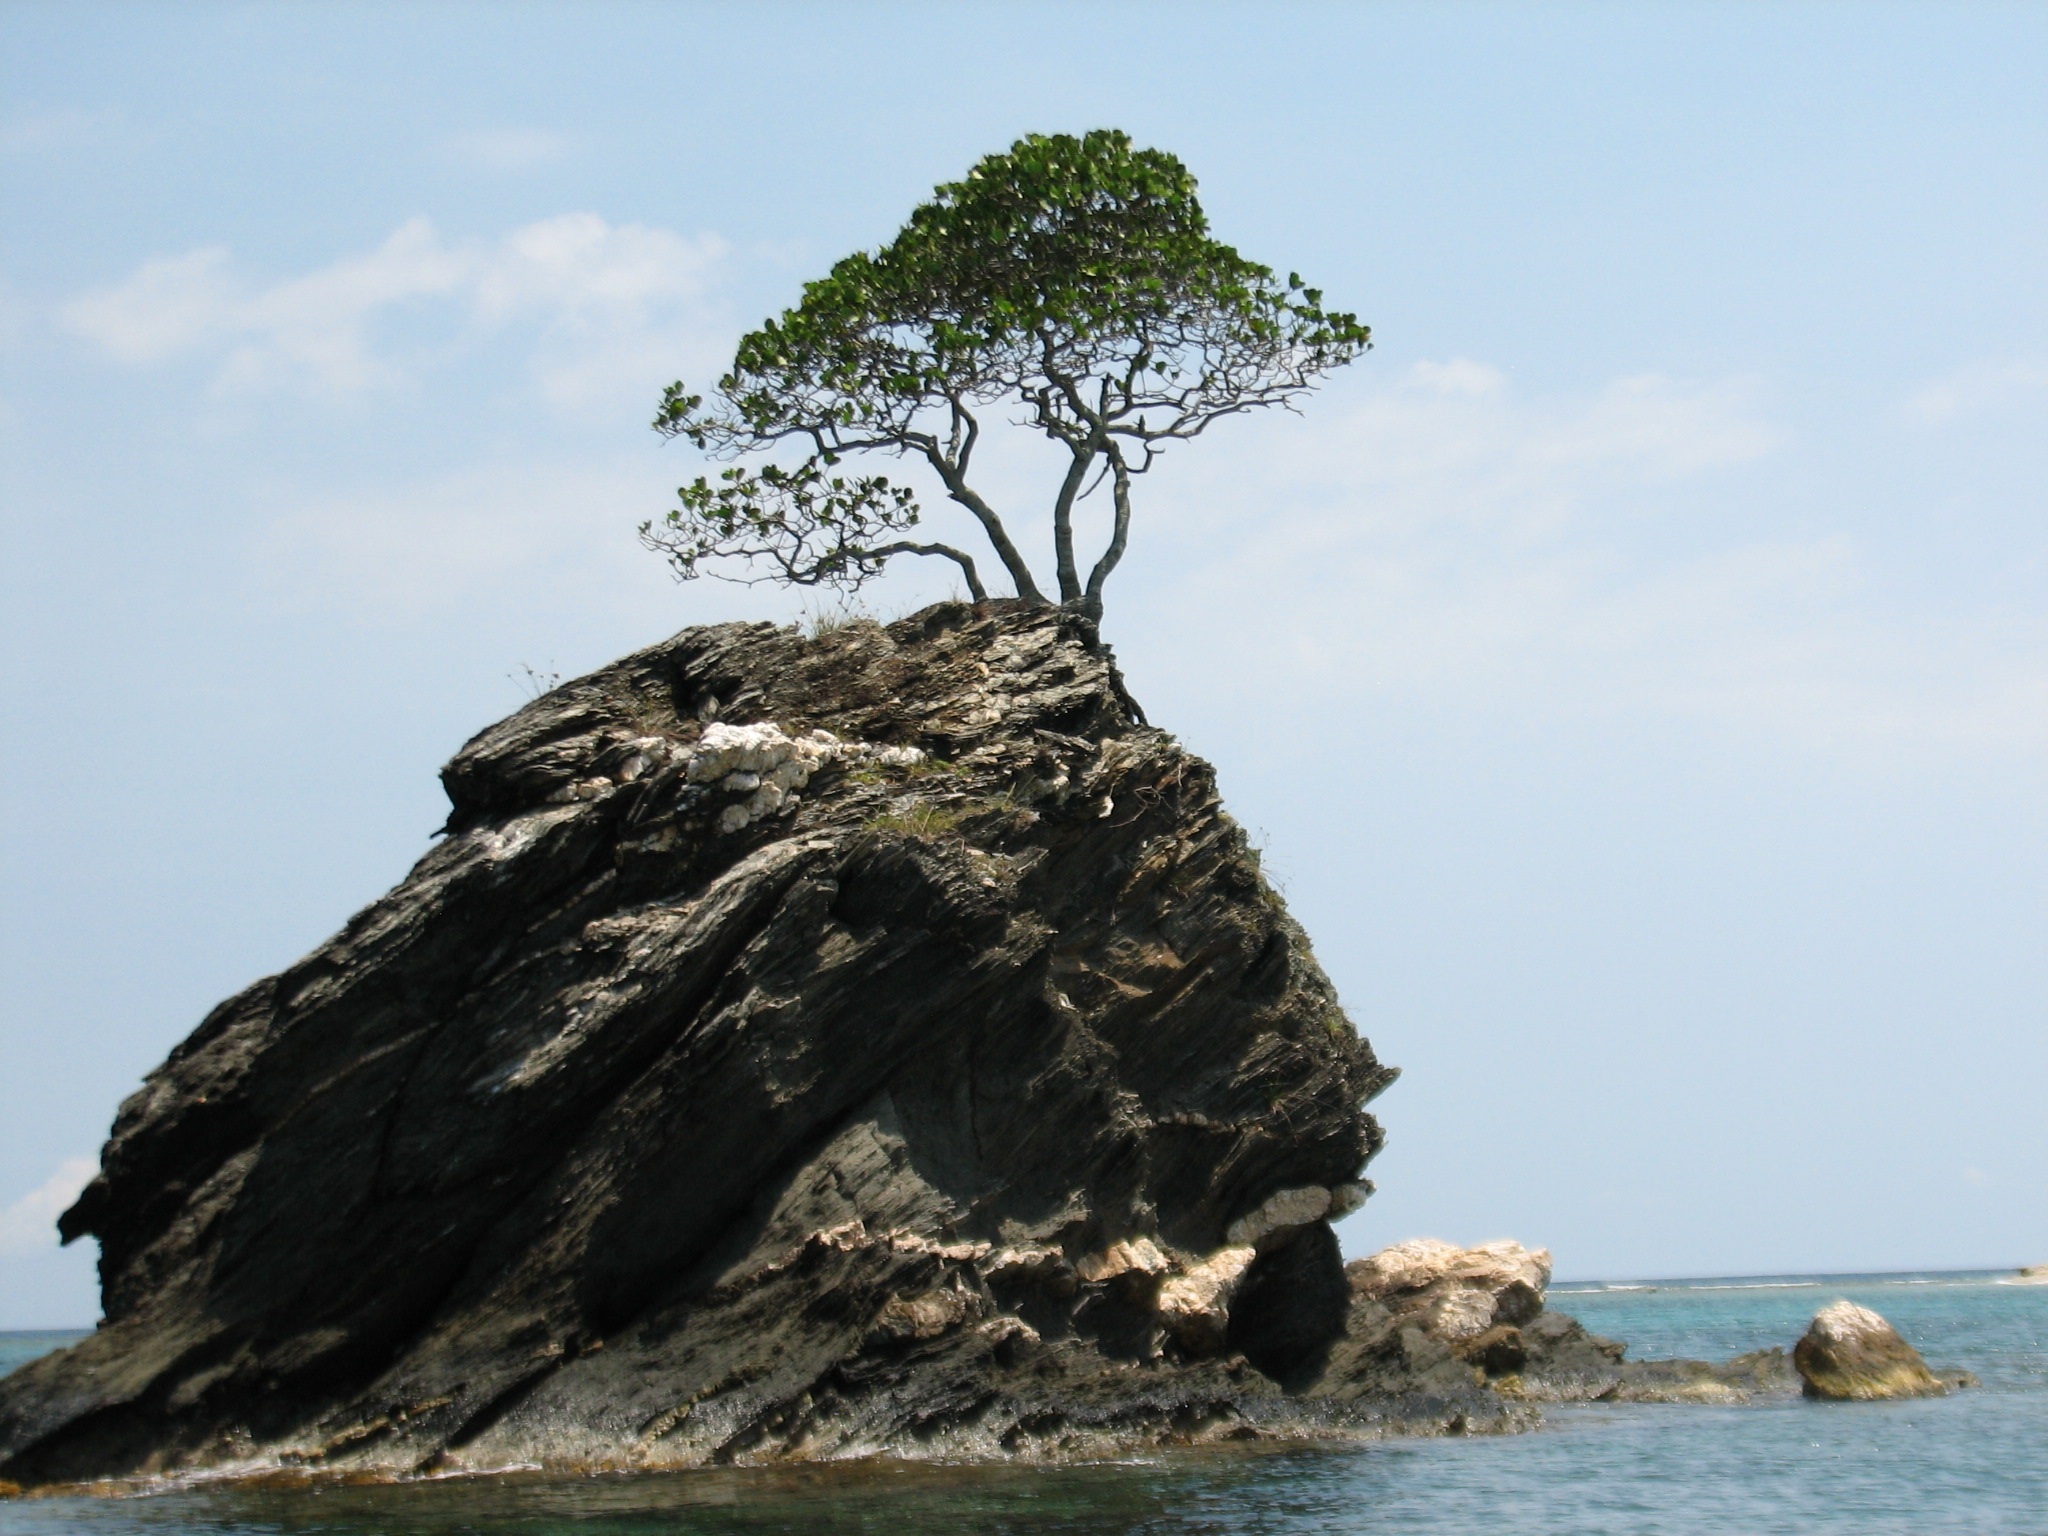
beach, sea, coast, tree, nature, rock, ocean, growth, shore, alone, formation, cliff, peaceful, bay, island, stack, lonely, terrain, blue sky, cape, islet